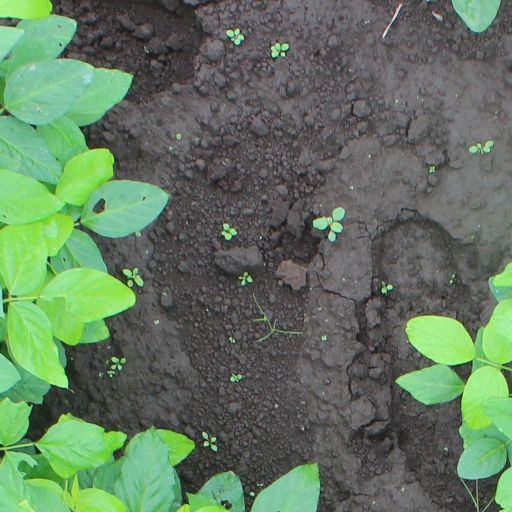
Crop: soybean